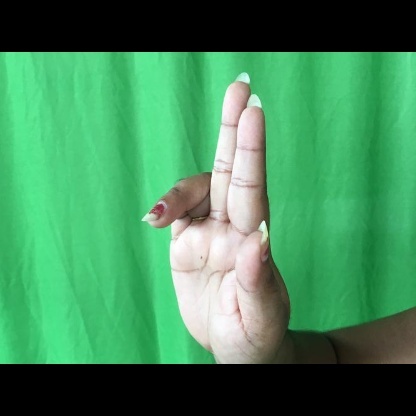
Mudra: Ardhapathaka